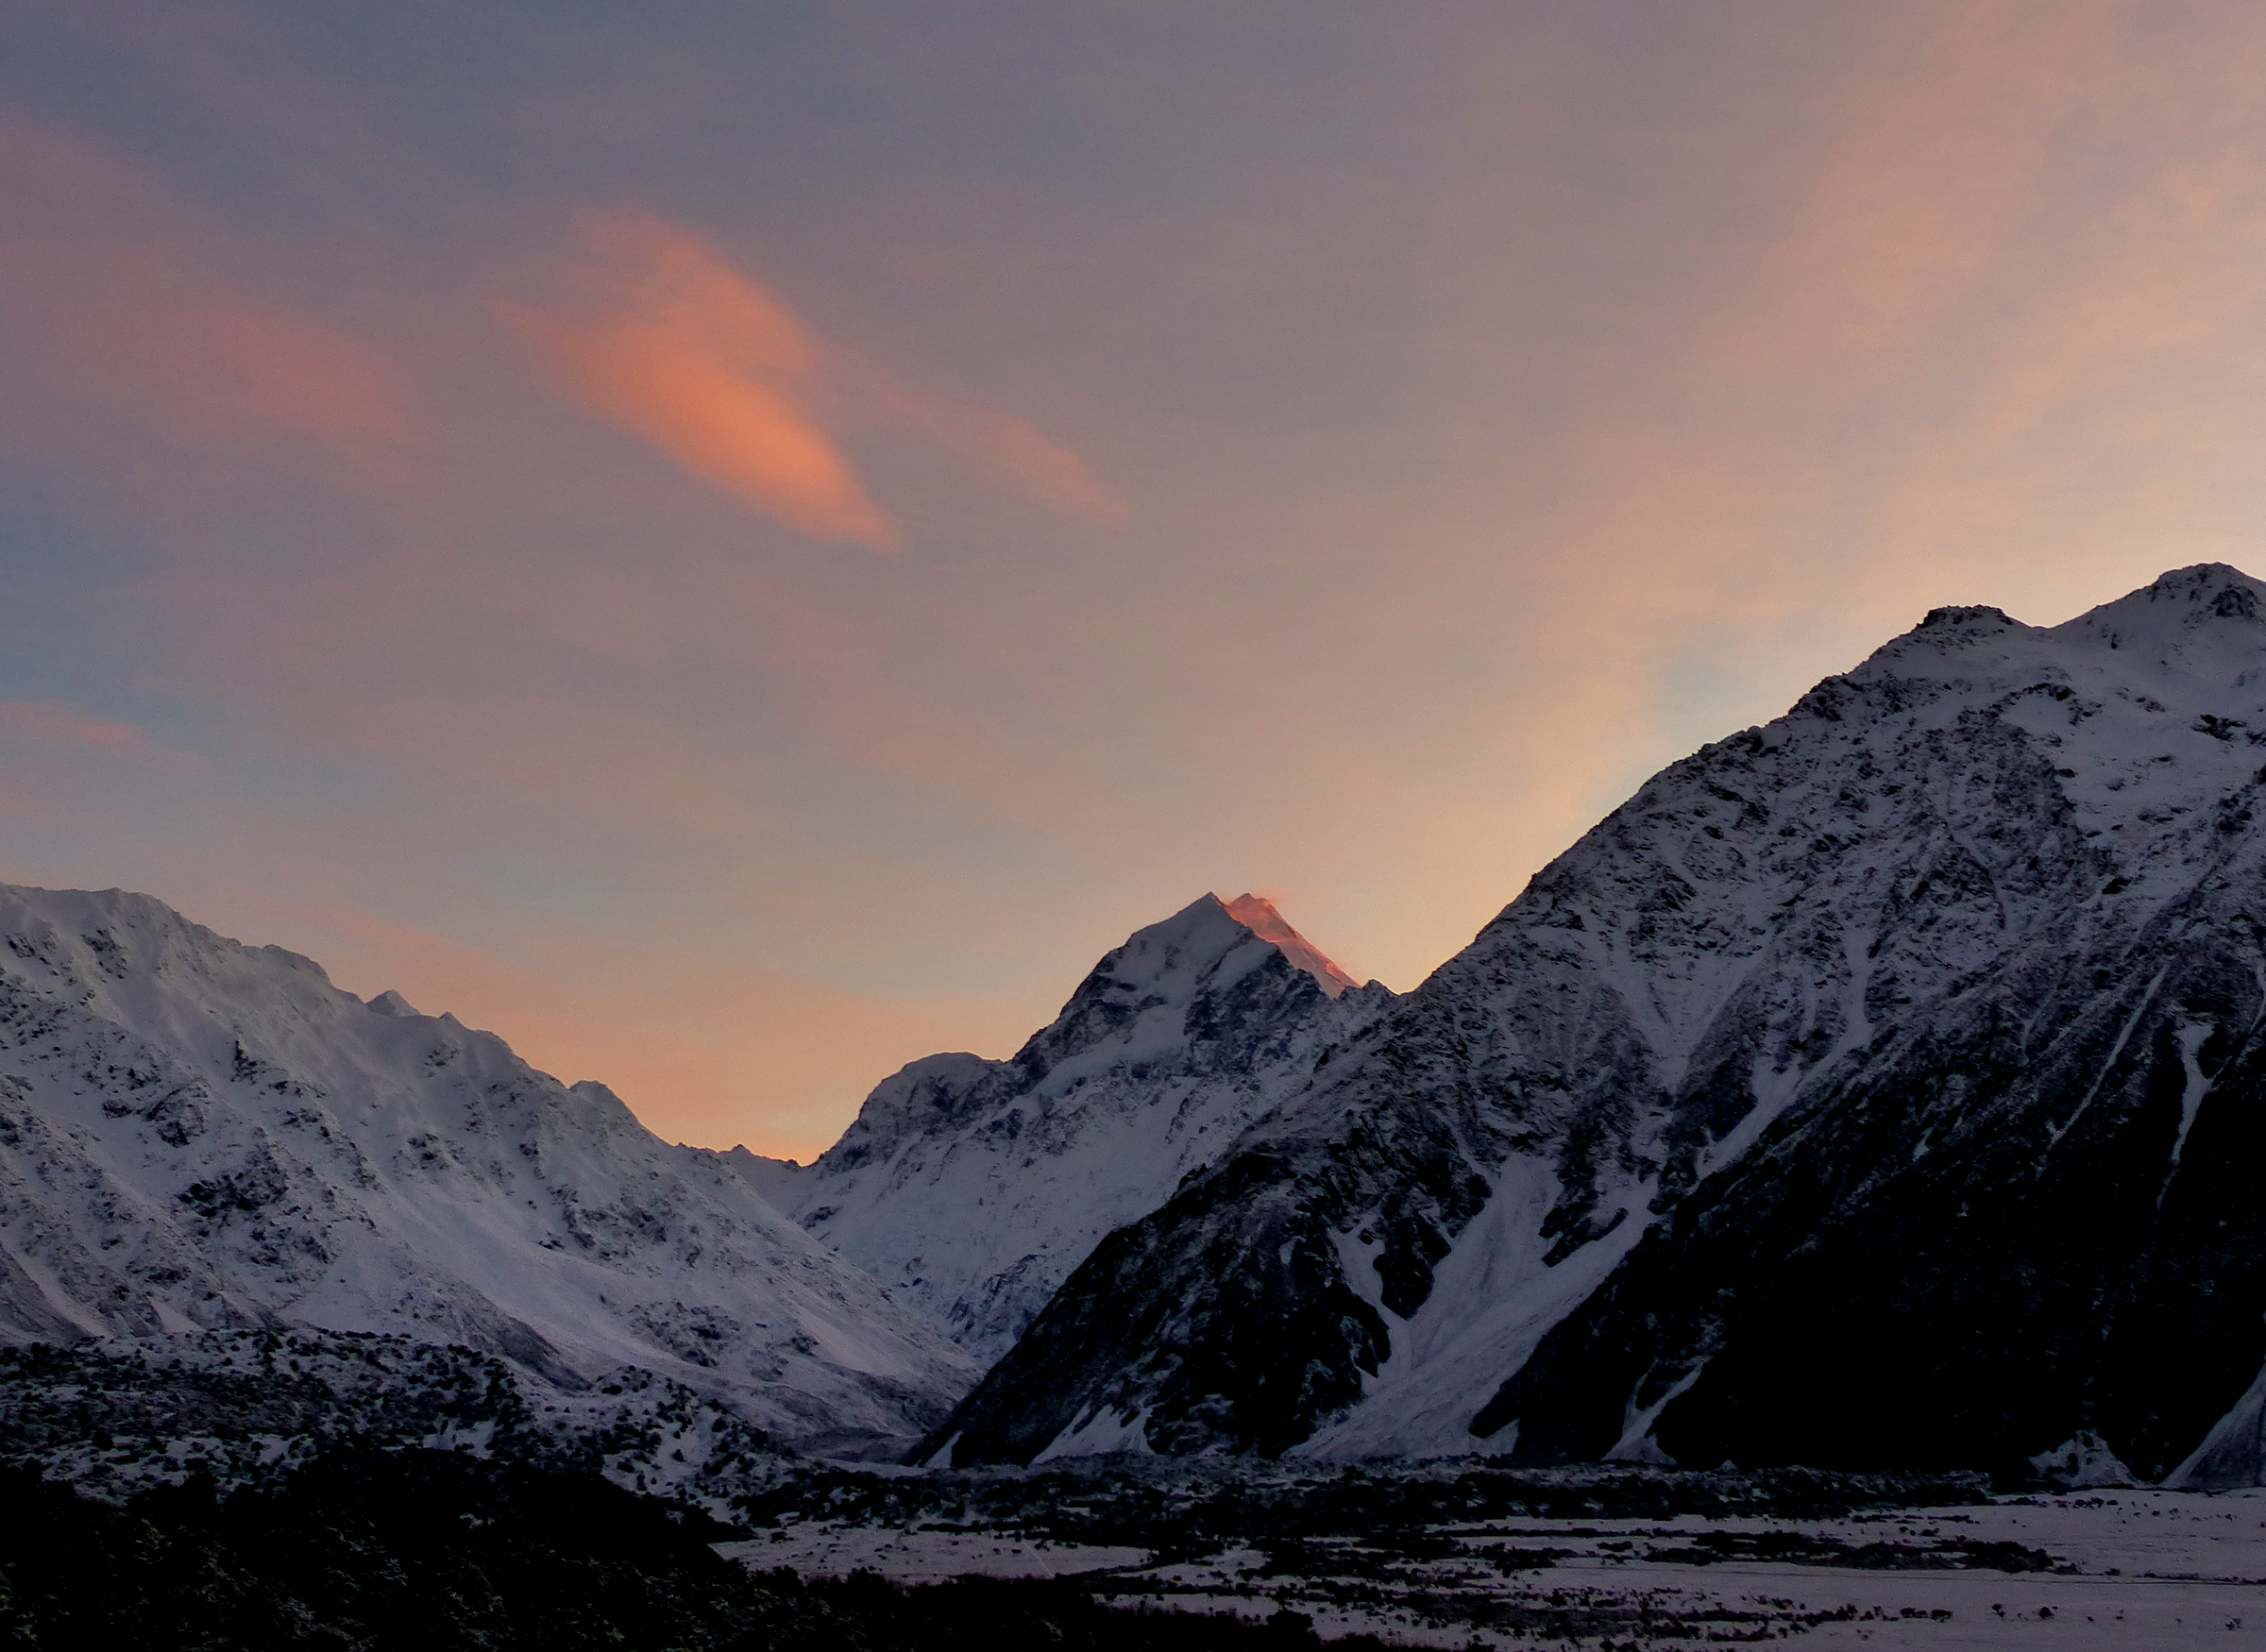
landscape, nature, mountain, snow, winter, cloud, sky, sunrise, sunset, morning, dawn, mountain range, dusk, evening, weather, summit, mountains, alps, newzealand, southernalps, panasonicdmcfz200, aorakimountcook, landform, geographical feature, mountainous landforms